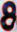
Number: 8